Stone County Courthouse (Missouri)

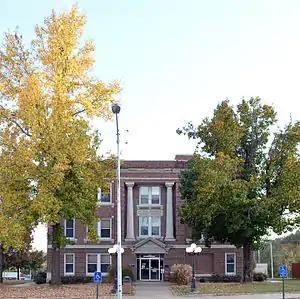
Stone County Courthouse, October 2015

Stone County Courthouse is a historic courthouse located at Galena, Stone County, Missouri. It was built in 1920, and is a three-story, Classical Revival style brick building on a concrete foundation meaning that it does not have a basement. It features two colossal, modified Doric order columns on a recessed wall plane at the second and third stories. It cost $47,600 to complete.